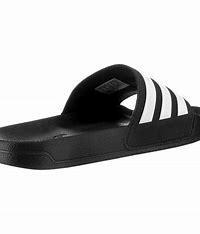
Brand: Adidas
Model: Adilette Shower